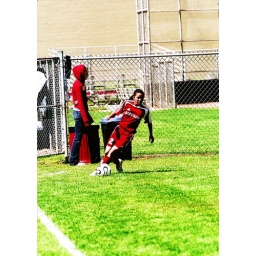
connects witht eh previous one! keeping ball in for cross